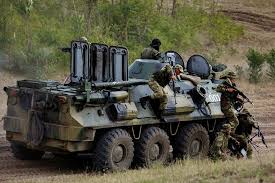
Label: BTR